Temotuloto

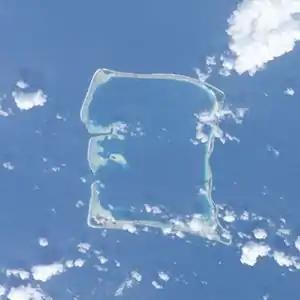
Nukufetau atoll, Tuvalu

Temotuloto is an islet of Nukufetau, Tuvalu to the east of Fale islet.